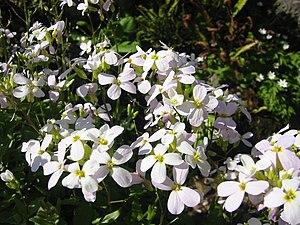
Arabis alpina est une espèce de plantes herbacées de la famille des Brassicaceae. C'est l'espèce de l'arabette des Alpes mais aussi de l'arabette du Caucase
Cette liste de Tracheophyta de Bosnie-Herzégovine, ainsi que d’espèces introduites est un aperçu incomplet d’espèces de mousses, de fougères, de gymnospermes et d’angiospermes citées dans la littérature disponible en langues bosniaque, croate, serbe et serbo-croate. Cet aperçu n’inclue pas des espèces cultivées ni celles occasionnellement introduites.
La liste des espèces protégées en Bourgogne est une liste officielle définie par le gouvernement français, recensant les espèces végétales qui sont protégées sur le territoire de la région Bourgogne, en complément de celles qui sont déjà protégées sur le territoire métropolitain. Elle a été publiée dans l'arrêté du 27 mars 1992.